Italian diaspora

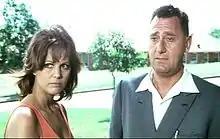
A scene from the film "A Girl in Australia" (1971)

The second was the great wave of Italian emigrants, that continued from 1900 to 1914. This second phase sees the protagonists above all emigrants from central-southern Italy, expelled from the agricultural sector and from rural areas without finding an alternative in a still shaky industrial sector. This phase, called the Great Emigration, was mainly extra-European, even if France and Germany remained privileged European destinations, to which Switzerland was added. The outbreak of the First World War and the consequent dangerousness of travel put an end to this phase, in which more than 9.5 million people left Italy, equal to a quarter of the total population.